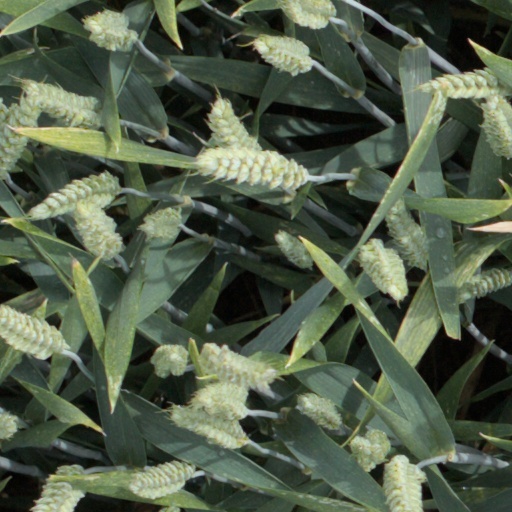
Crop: wheat